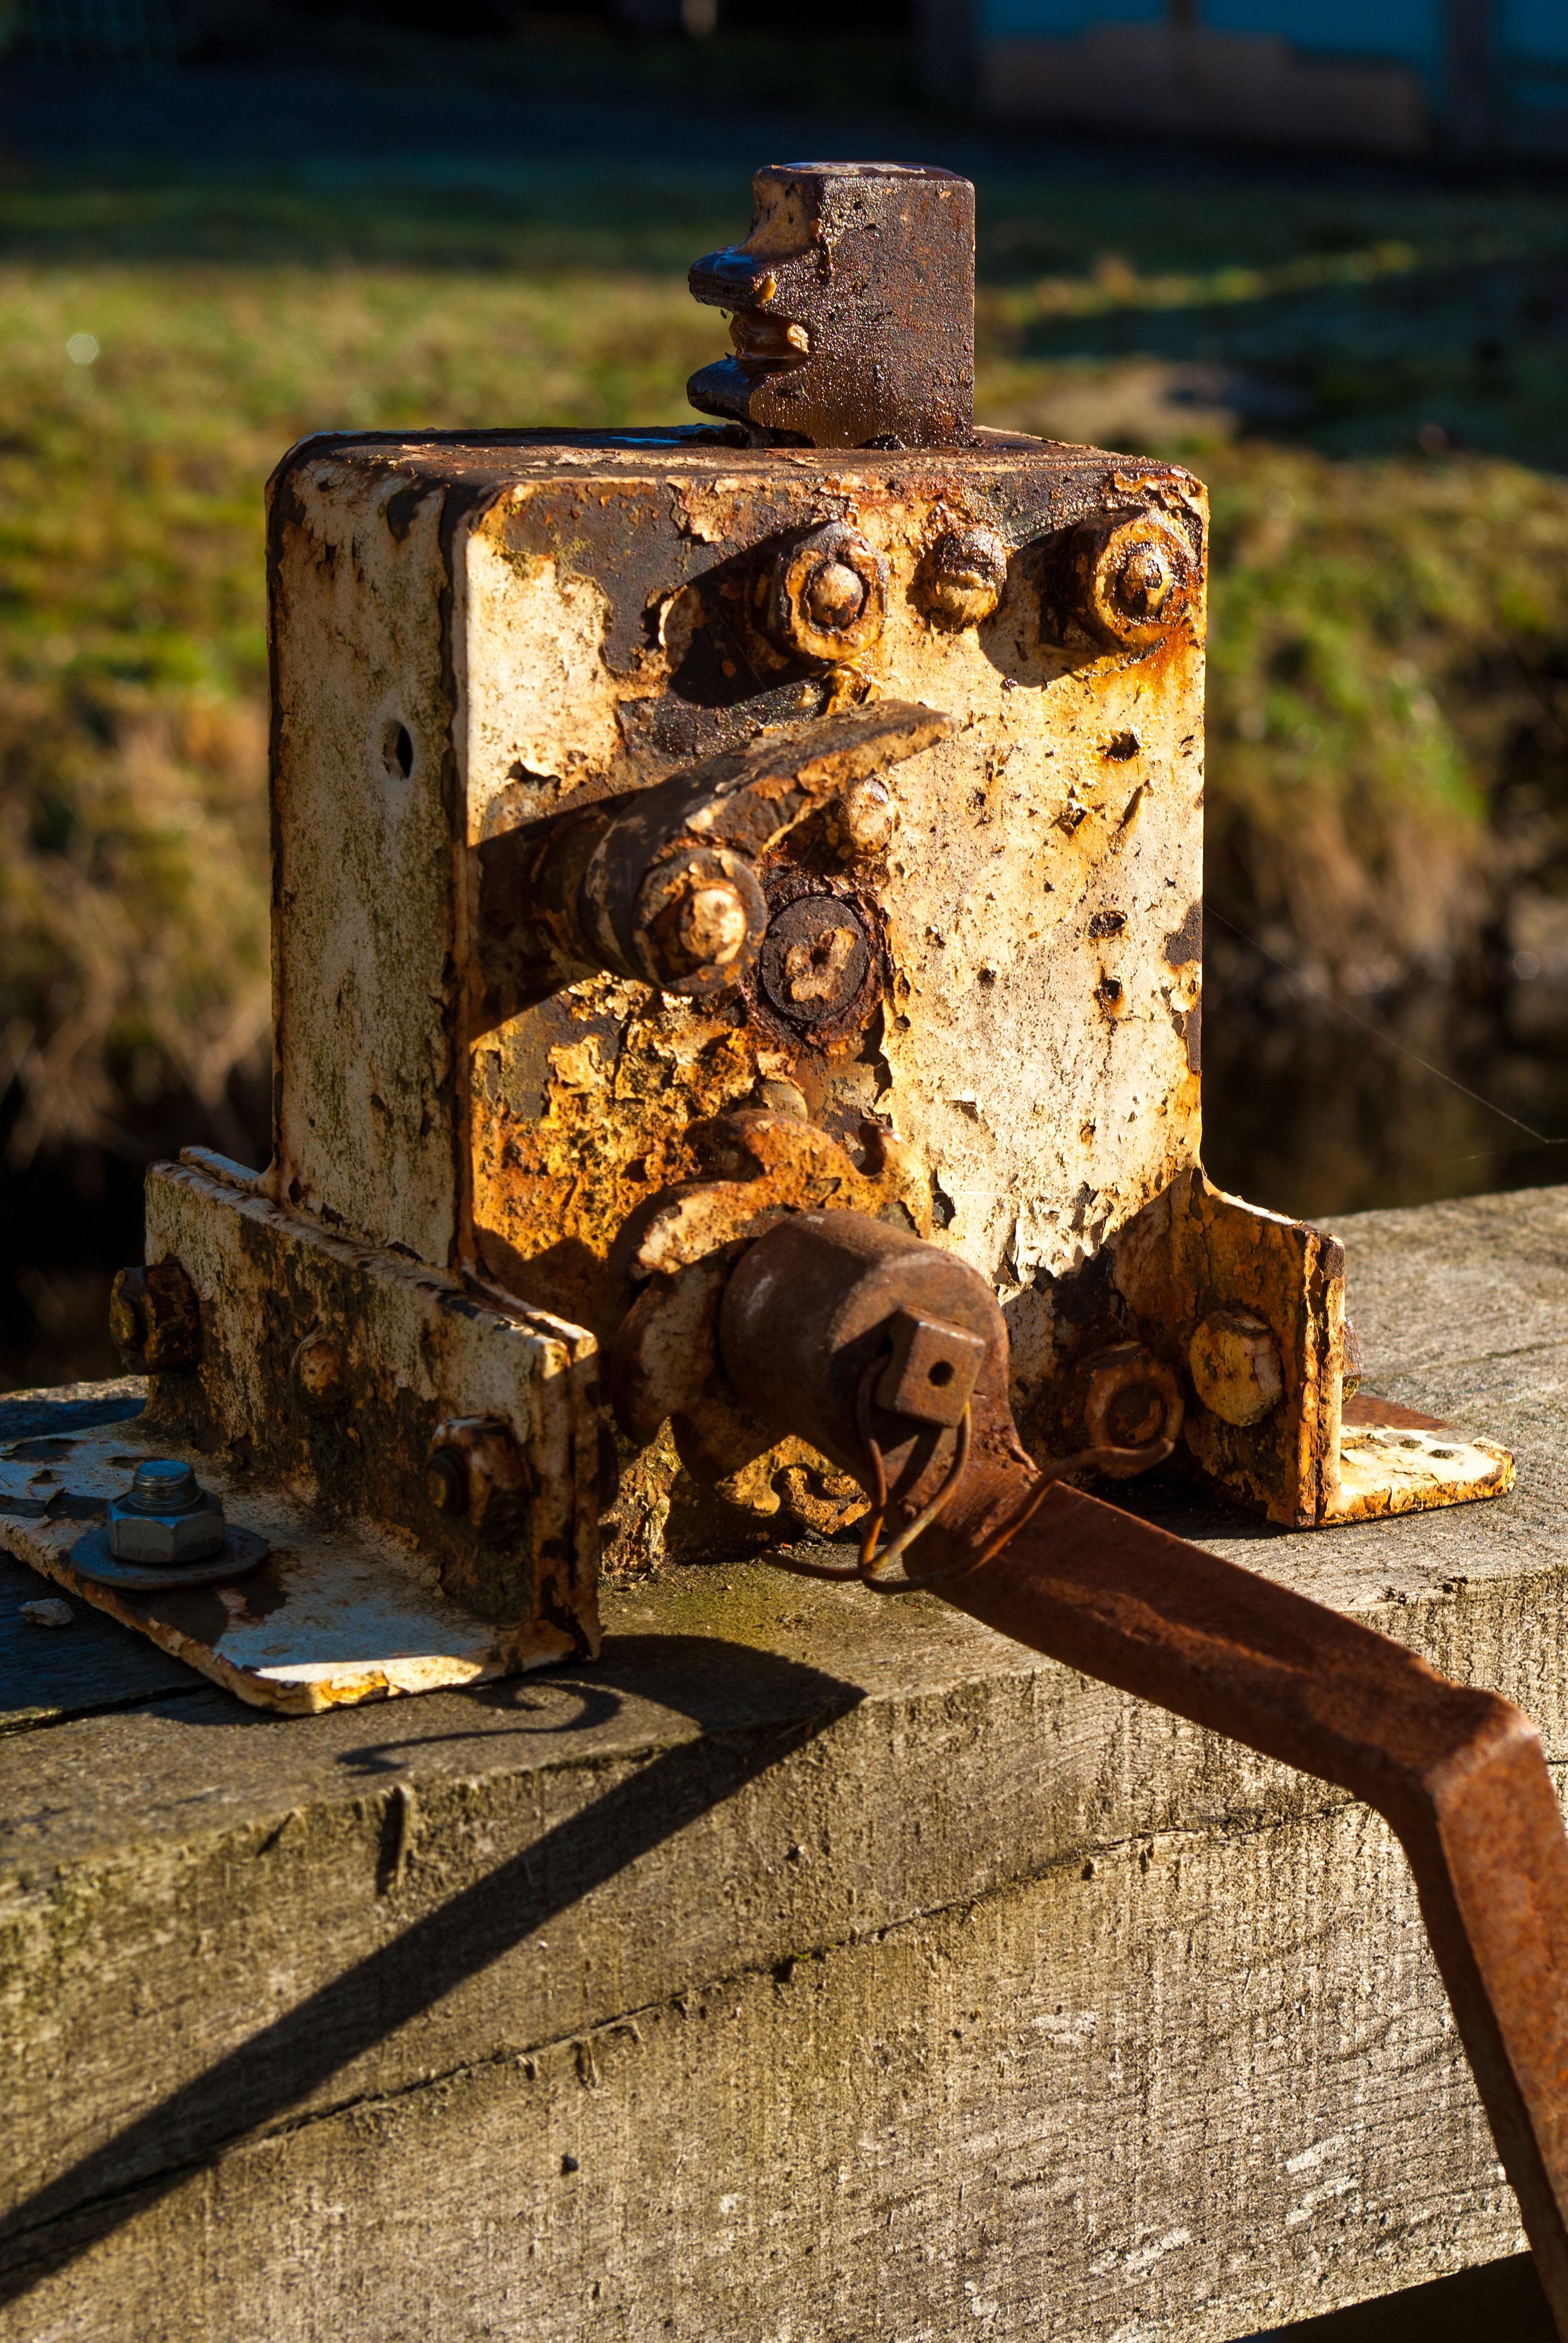
wood, vintage, old, rust, vehicle, metal, material, iron, metallic, corrosion